Cement kiln

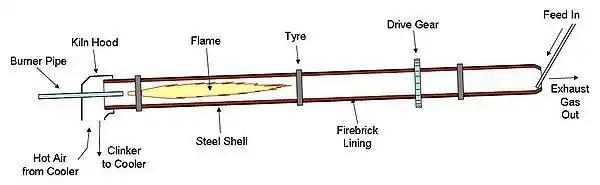
General layout of a rotary kiln

The rotary kiln consists of a tube made from steel plate, and lined with firebrick. The tube slopes slightly (1–4°) and slowly rotates on its axis at between 30 and 250 revolutions per hour. Rawmix is fed in at the upper end, and the rotation of the kiln causes it gradually to move downhill to the other end of the kiln. At the other end fuel, in the form of gas, oil, or pulverized solid fuel, is blown in through the "burner pipe", producing a large concentric flame in the lower part of the kiln tube. As material moves under the flame, it reaches its peak temperature, before dropping out of the kiln tube into the cooler. Air is drawn first through the cooler and then through the kiln for combustion of the fuel. In the cooler the air is heated by the cooling clinker, so that it may be 400 to 800 °C before it enters the kiln, thus causing intense and rapid combustion of the fuel.